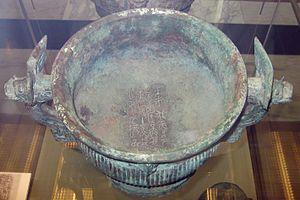
Une histoire du monde en cent objets est un projet commun de la BBC Radio 4 et du British Museum composé d'une série de cent émissions radiophoniques, rédigées et présentées par Neil MacGregor, directeur du British Museum.